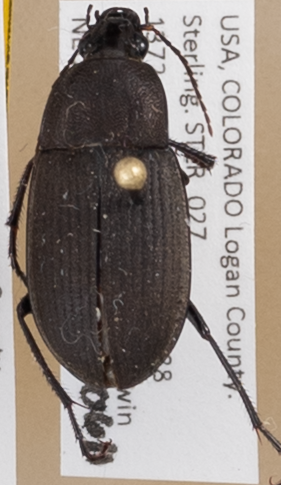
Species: Chlaenius tomentosus
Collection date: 2015-06-11
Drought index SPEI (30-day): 1.058
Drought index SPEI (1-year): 1.69
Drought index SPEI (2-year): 1.45